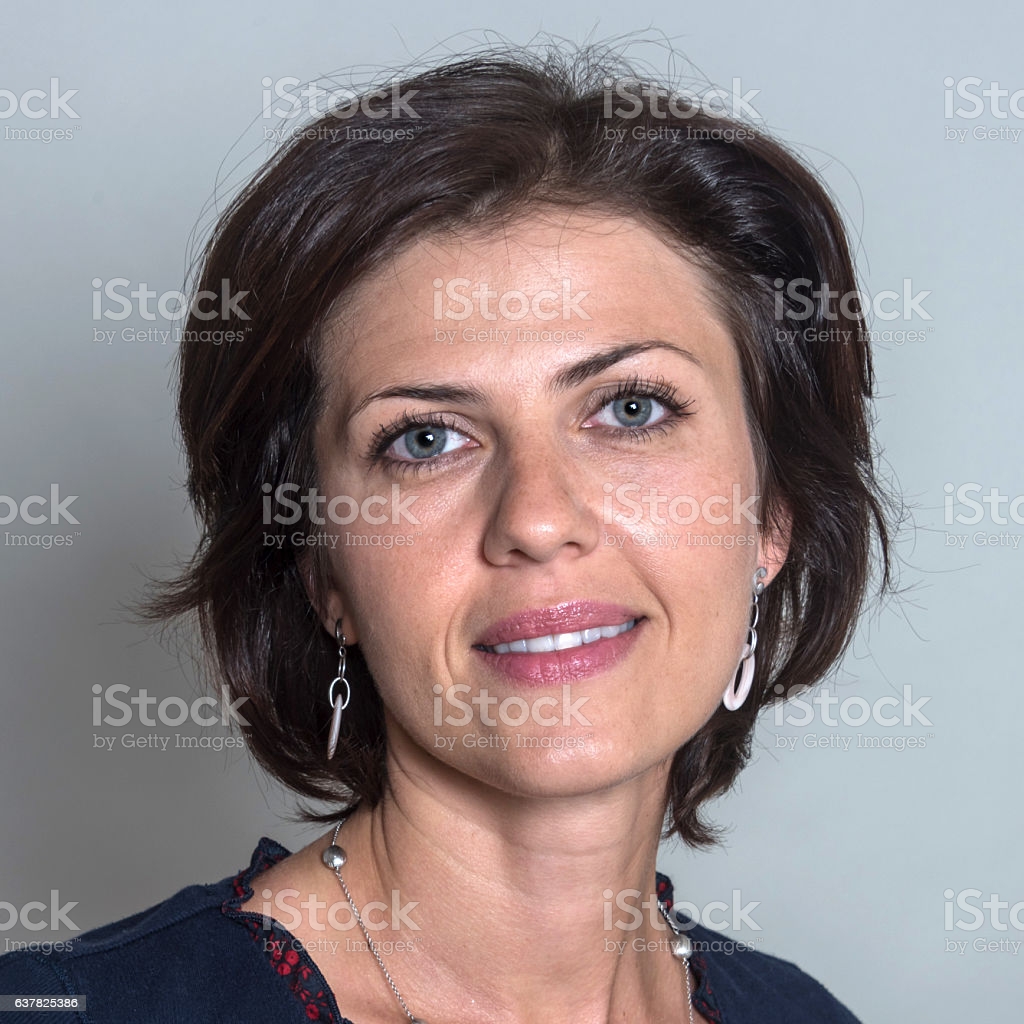
Gender: women